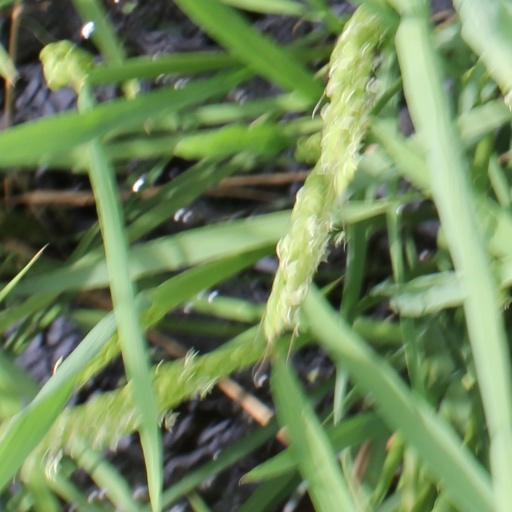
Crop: rice